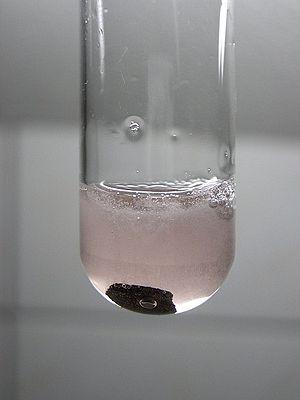
Le manganèse est l'élément chimique de numéro atomique 25, de symbole Mn. Le corps simple est un métal de transition.